Glide Ranger Station

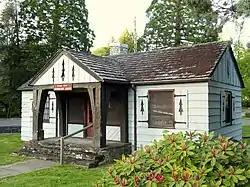
The Glide Ranger Station in 2013.

The Glide Ranger Station in Umpqua National Forest near Glide, Oregon, United States, was built in 1938 by the Civilian Conservation Corps. The former ranger station was listed on the National Register of Historic Places in 1986 for its Rustic architecture.